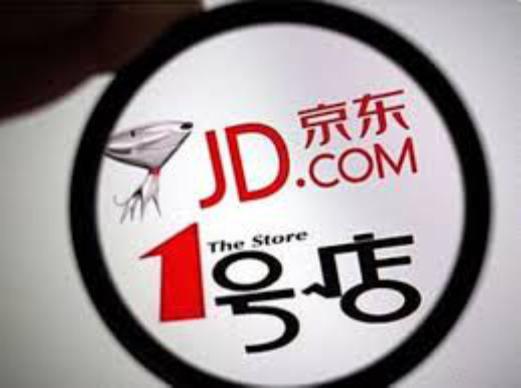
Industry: Electronic